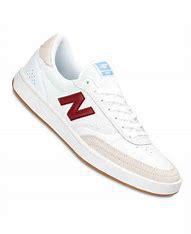
Brand: New
Model: Balance New Balance Numeric 440